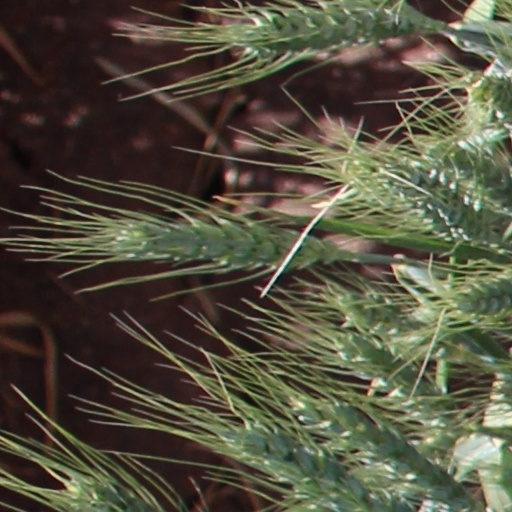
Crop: wheat